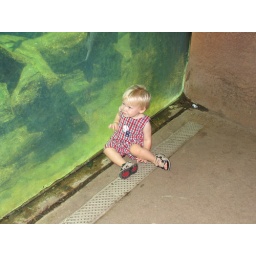
&amp;quot;I think I'll have a seat in this little puddle while I watch the catfish swim by.&amp;quot;